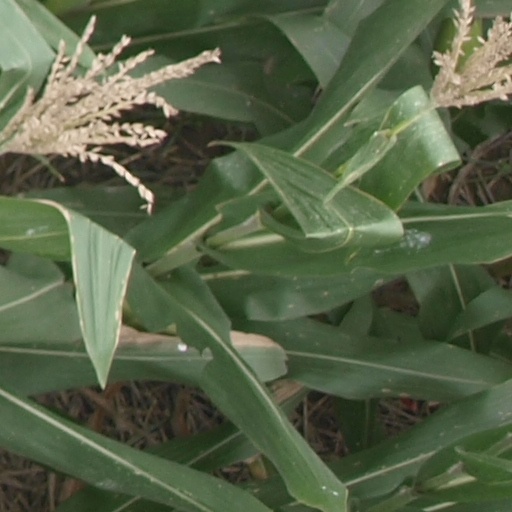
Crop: maize; corn